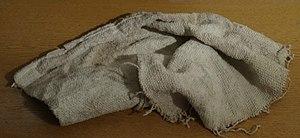
Barraba est un village dans la région de Nouvelle-Angleterre, qui est en Nouvelle-Galles du Sud en Australie. Le village était la capitale du comté de Barraba toutefois le village et son comté furent amalgamés en 2004 dans la Région de Tamworth. Barraba est dans la Zone Importante pour des Oiseaux de Bundarra et Barraba qui conserve l'habitat d'un oiseau en voie de disparition, le méliphage régent.